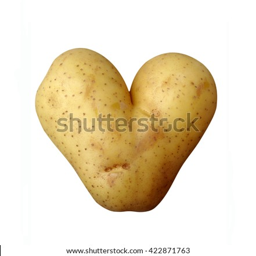
heart - shaped potato isolated on a white background